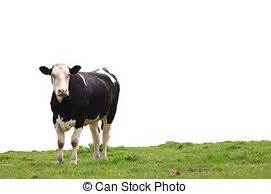
Label: mucca